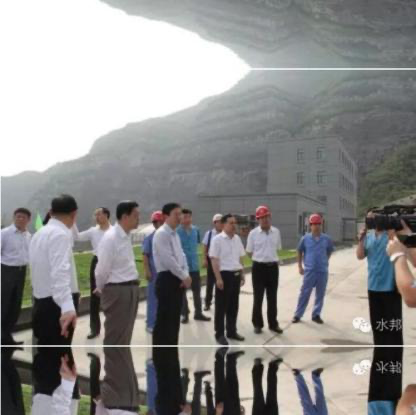
Objects in the image:
label: head
label: head
label: head
label: head
label: helmet
label: head
label: head
label: helmet
label: head
label: helmet
label: helmet